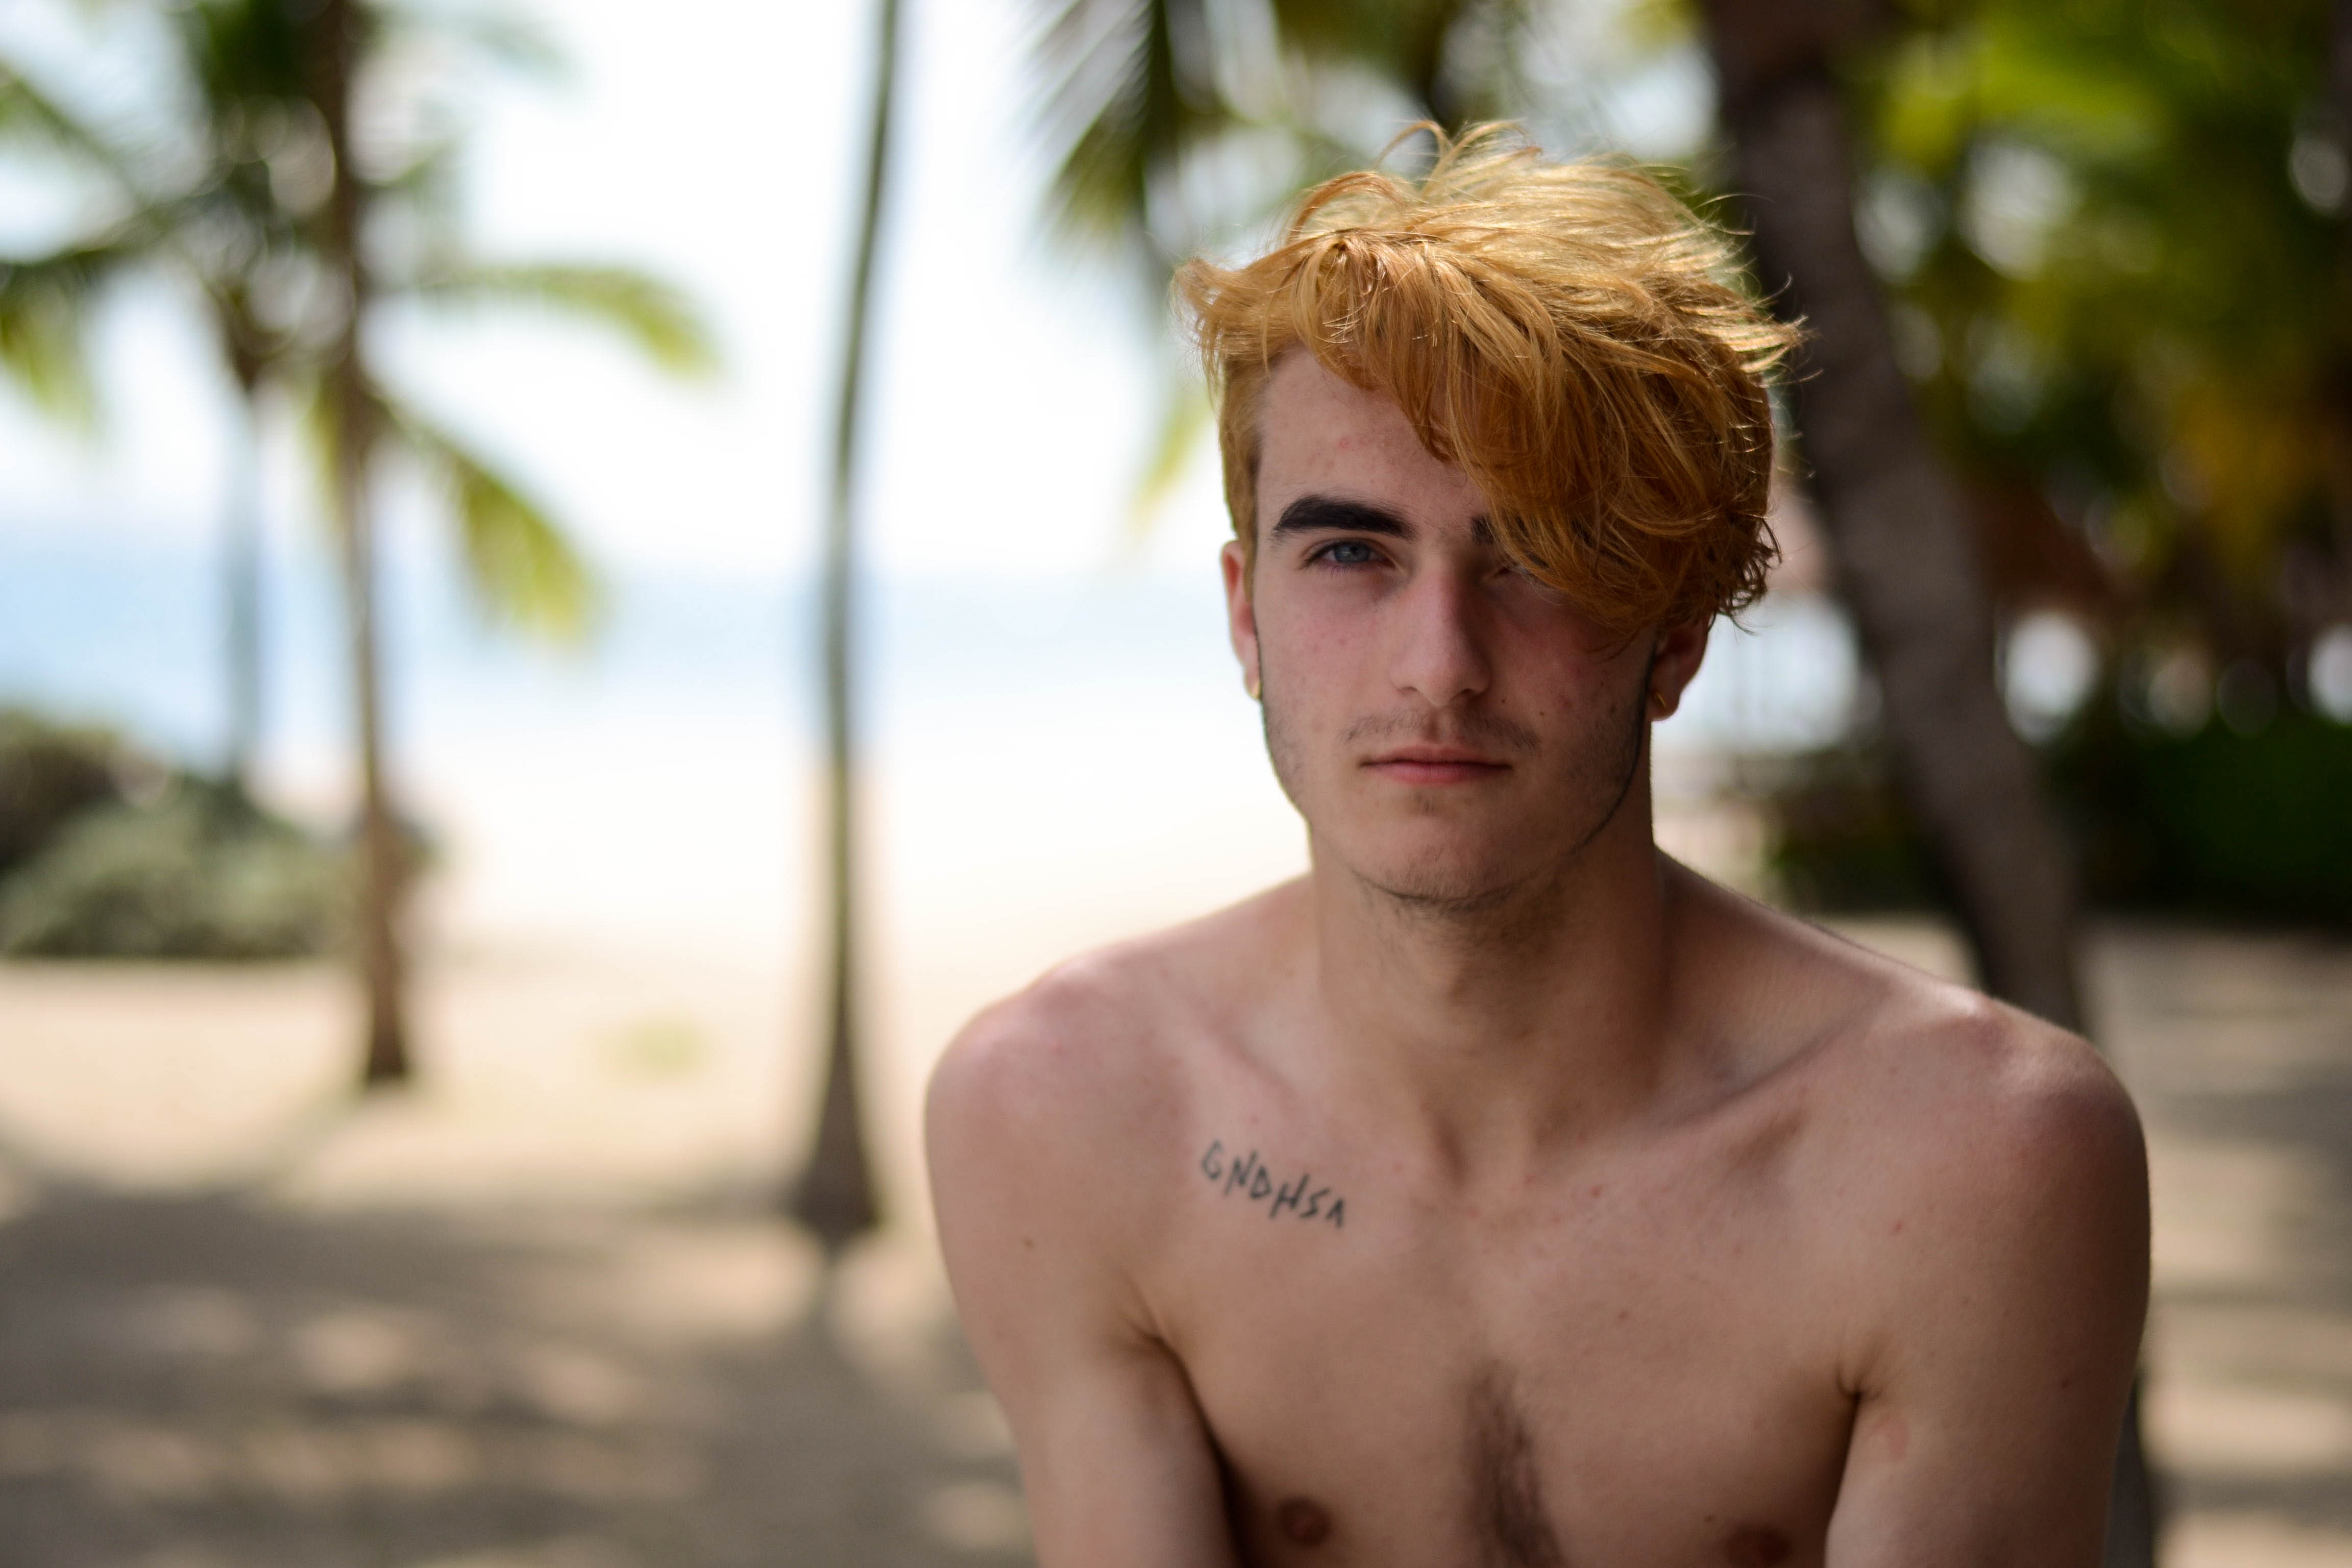
man, beach, person, girl, boy, male, portrait, model, macro, season, outdoors, photograph, skin, beauty, portrait photography, barechestedness